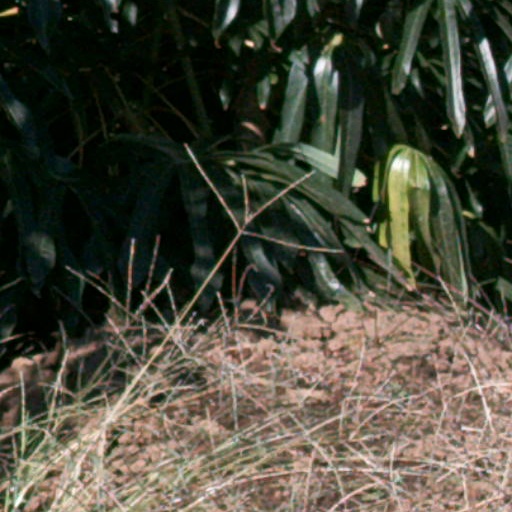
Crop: cassava